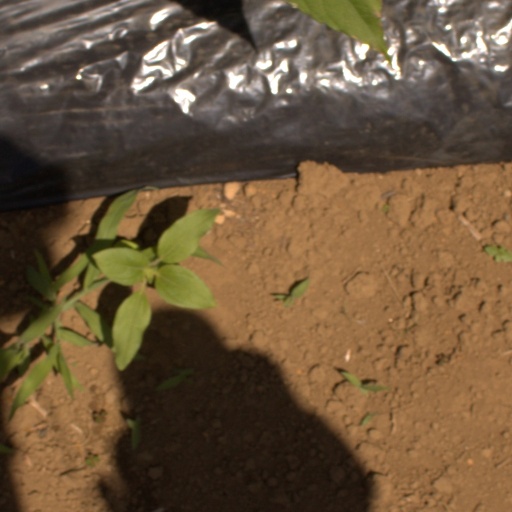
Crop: Jerusalem artichoke